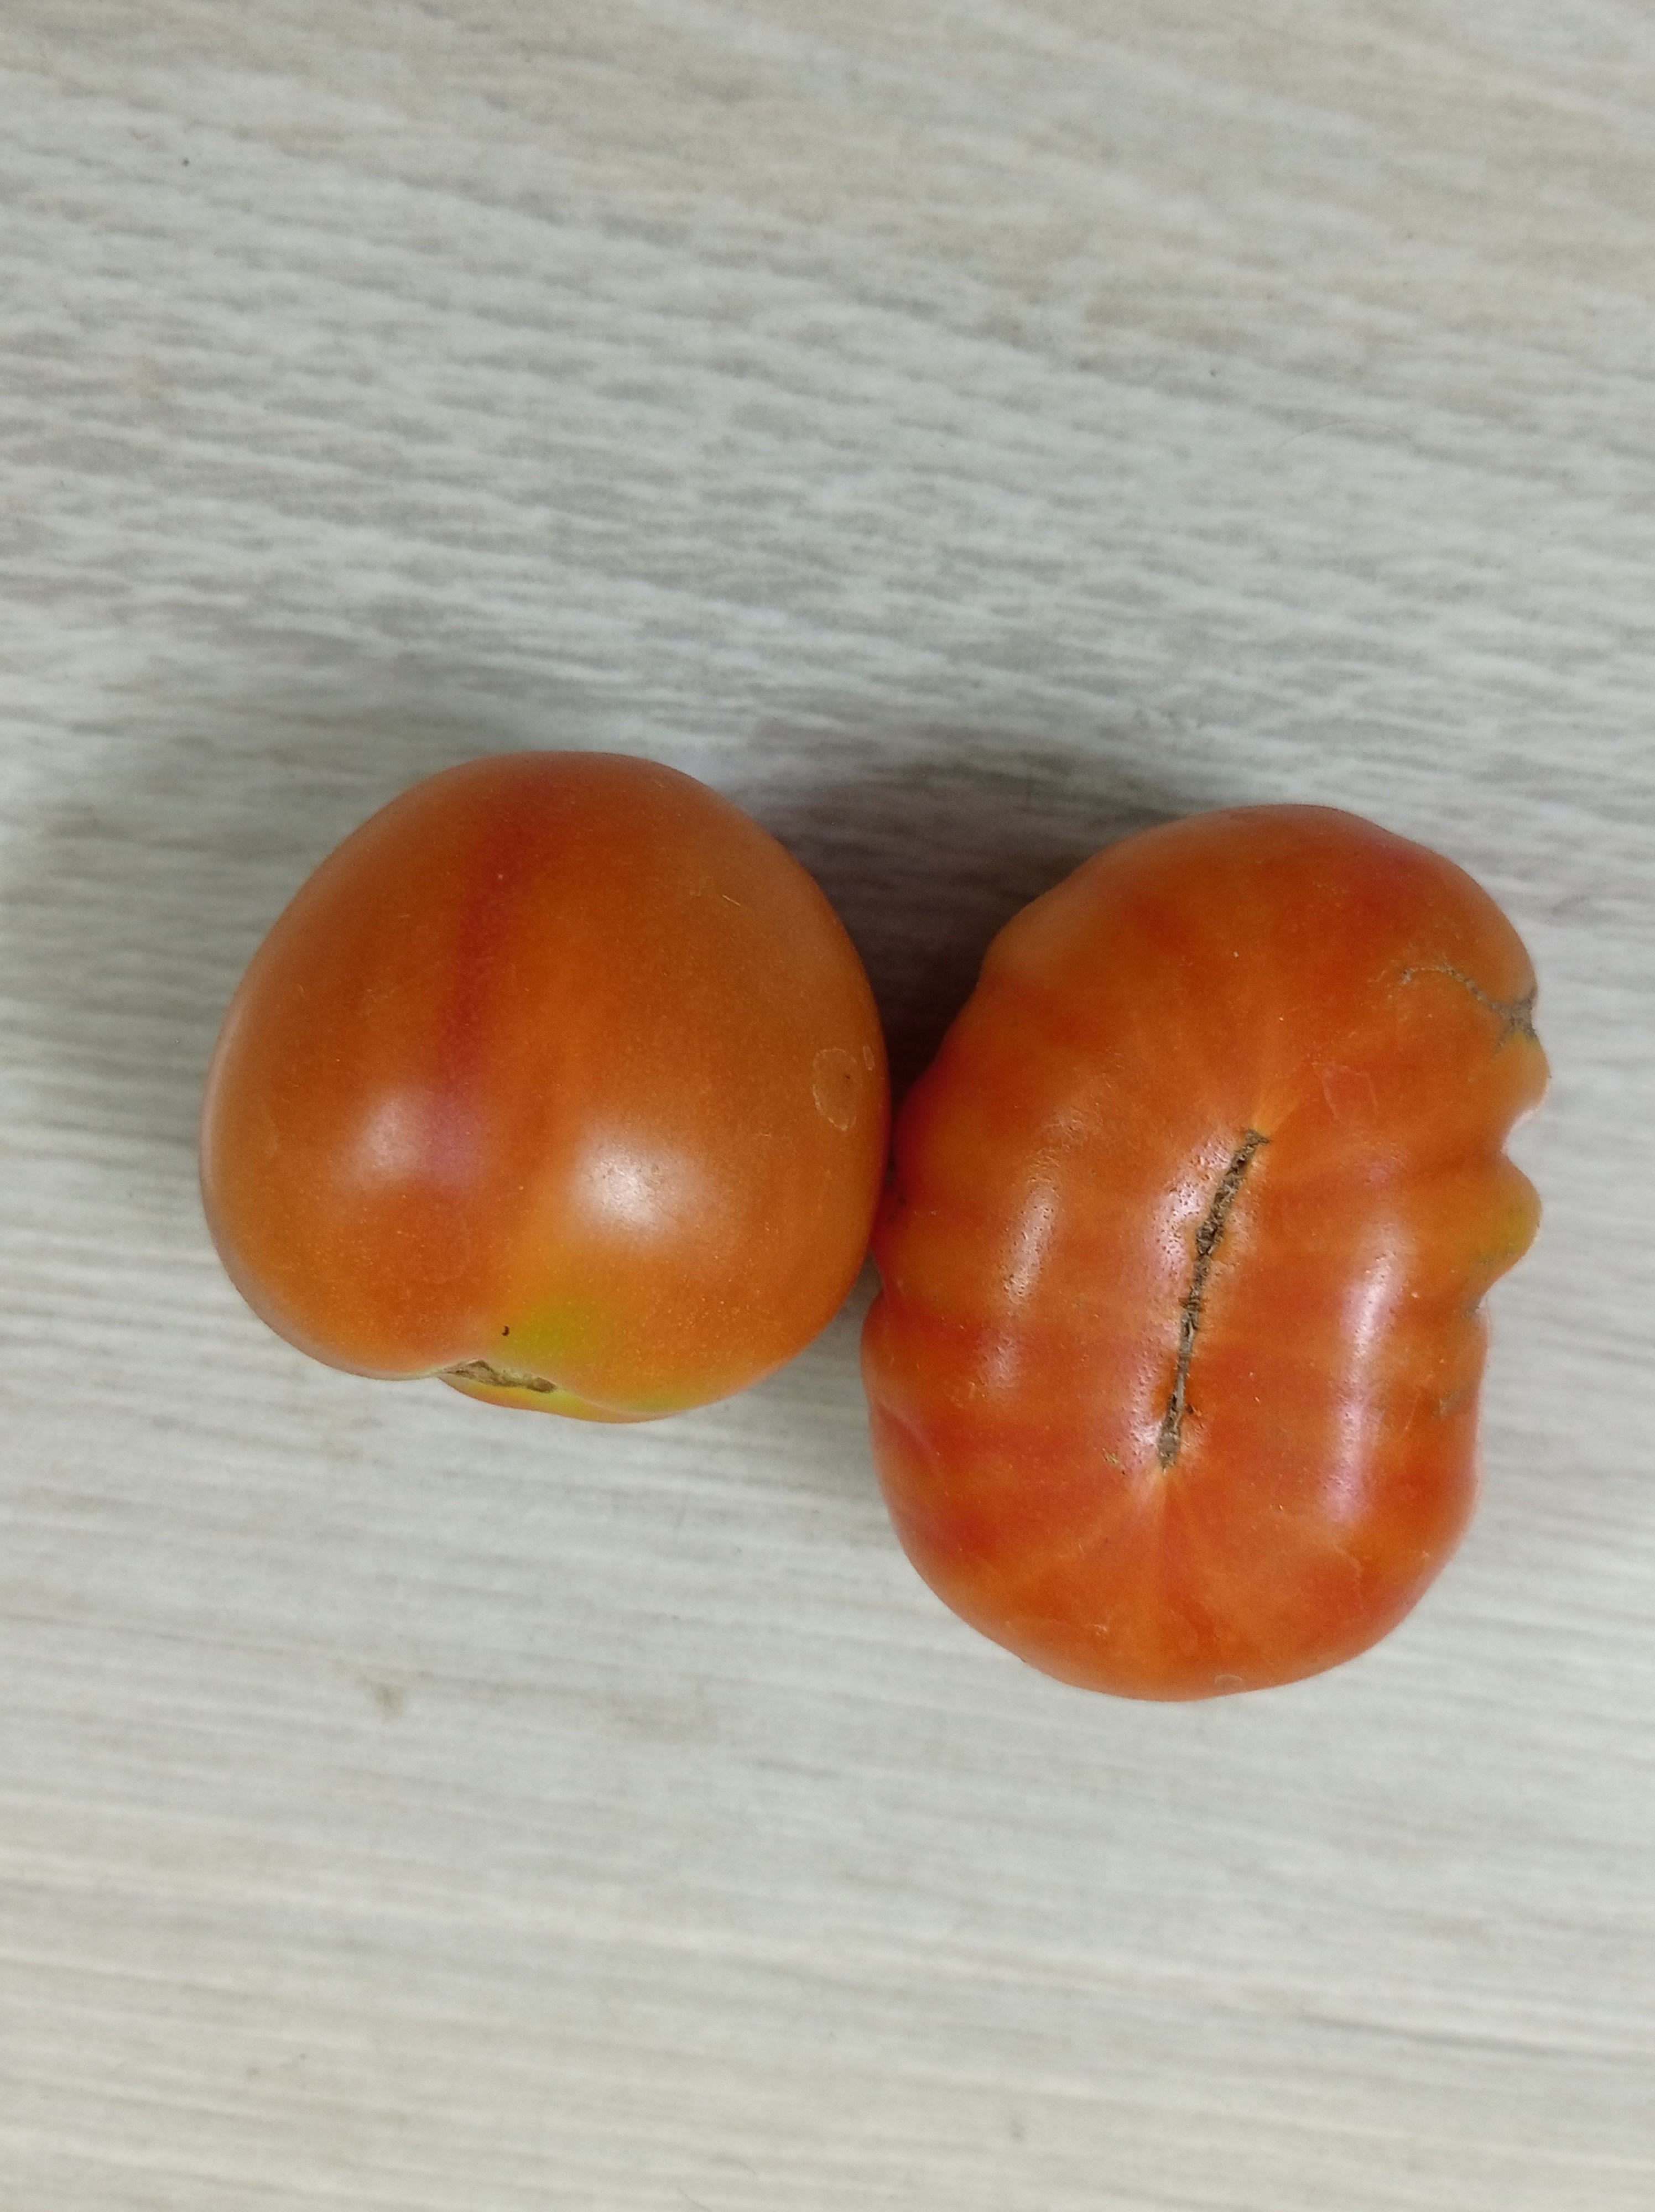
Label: Fresh